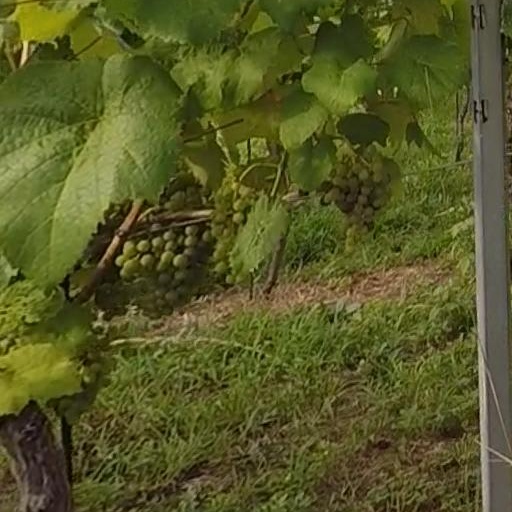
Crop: grape